History of St. Augustine, Florida

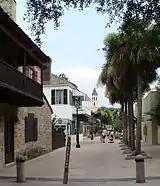
St. George Street

Today the city of St. Augustine is a popular travel destination for those in the United States, Canada, and Europe. The city is a well-preserved example of Spanish-style buildings and 18th- and 19th-century architecture. St. Augustine is a very walkable city, with several oceanfront parks. The mild subtropical climate allows for a 12-month tourist season, and many tours operators are based in St. Augustine, offering walking and trolley tours.